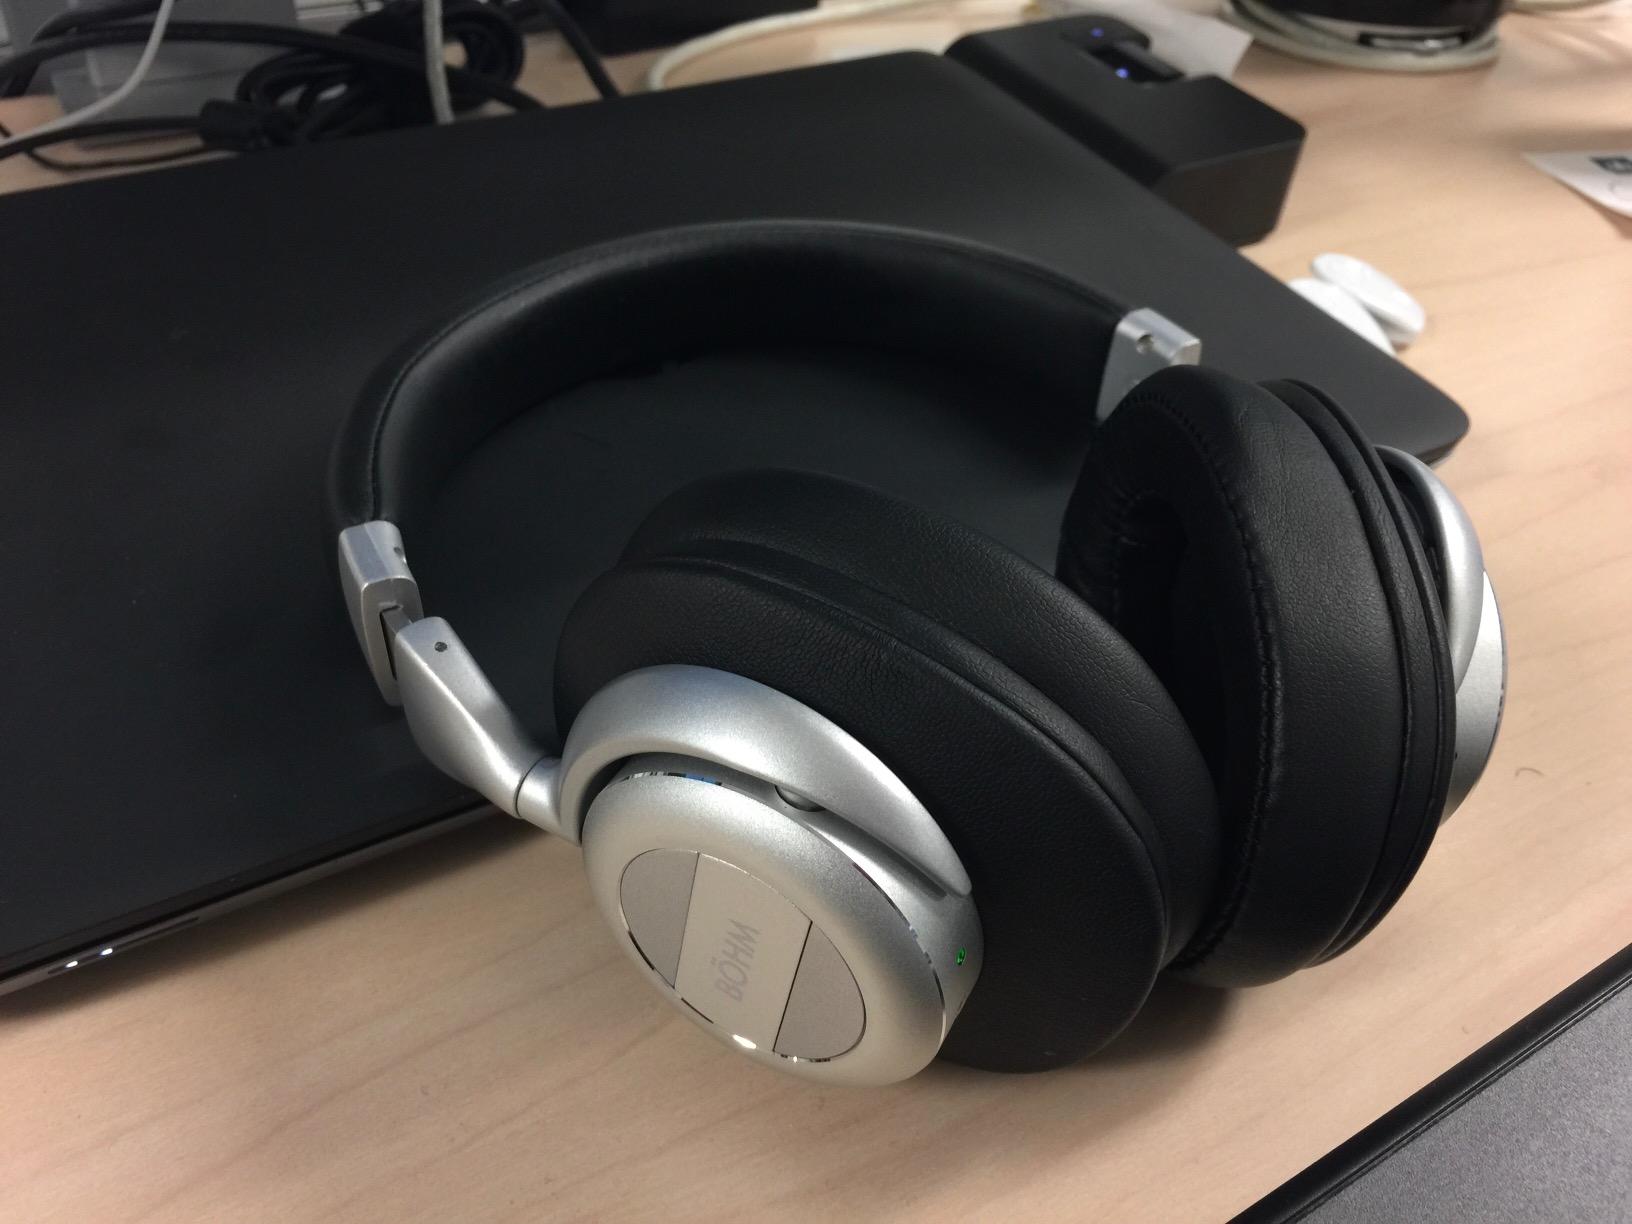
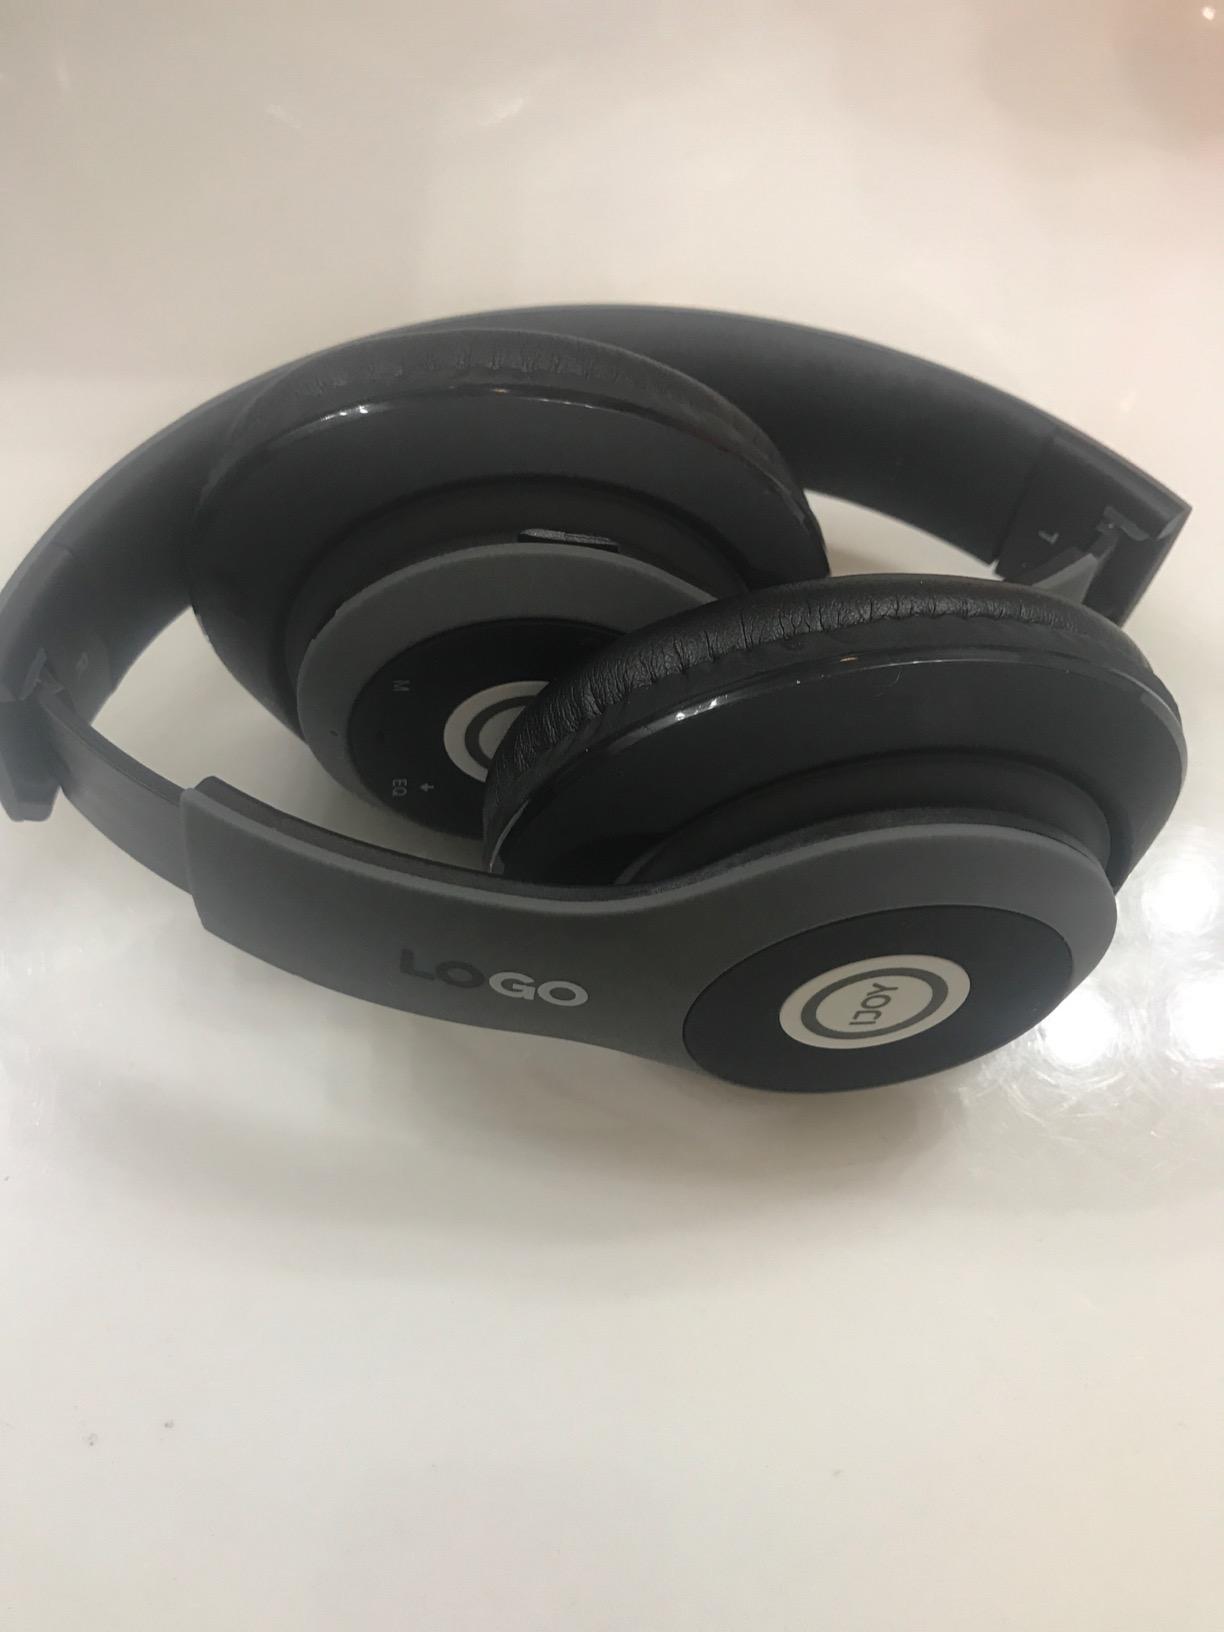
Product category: headphones
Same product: no